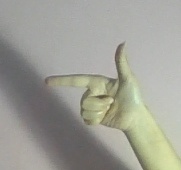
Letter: yaa